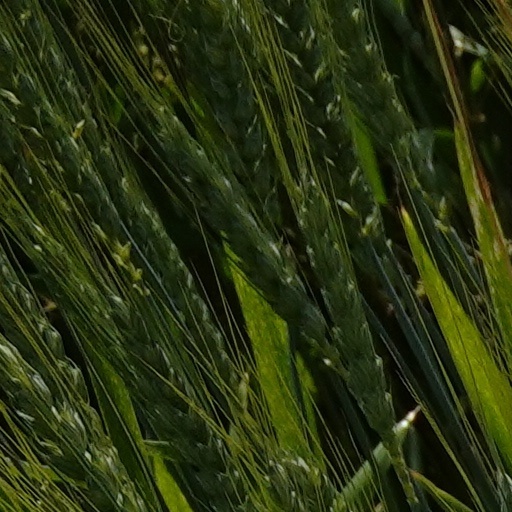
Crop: wheat